Lake Constance

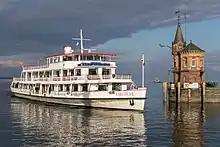
MS Karlsruhe arriving Constance

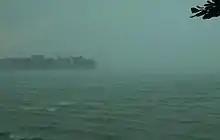
Summer storm – view of the Luitpold Barracks in Lindau

There are eight main harbors offering boat services across the Upper Lake: